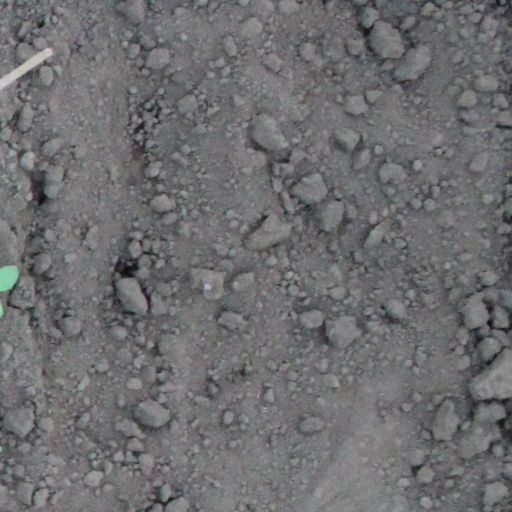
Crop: soybean